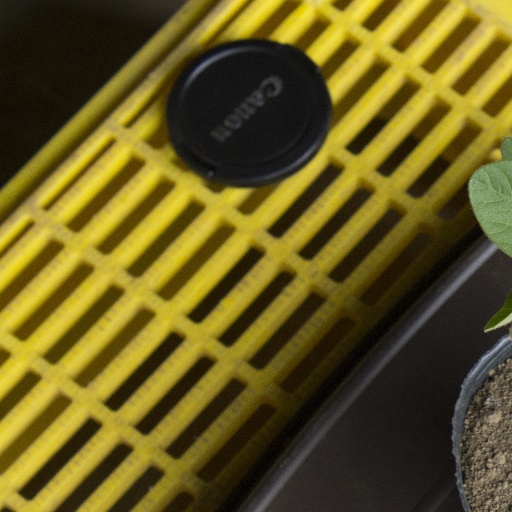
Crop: soybean